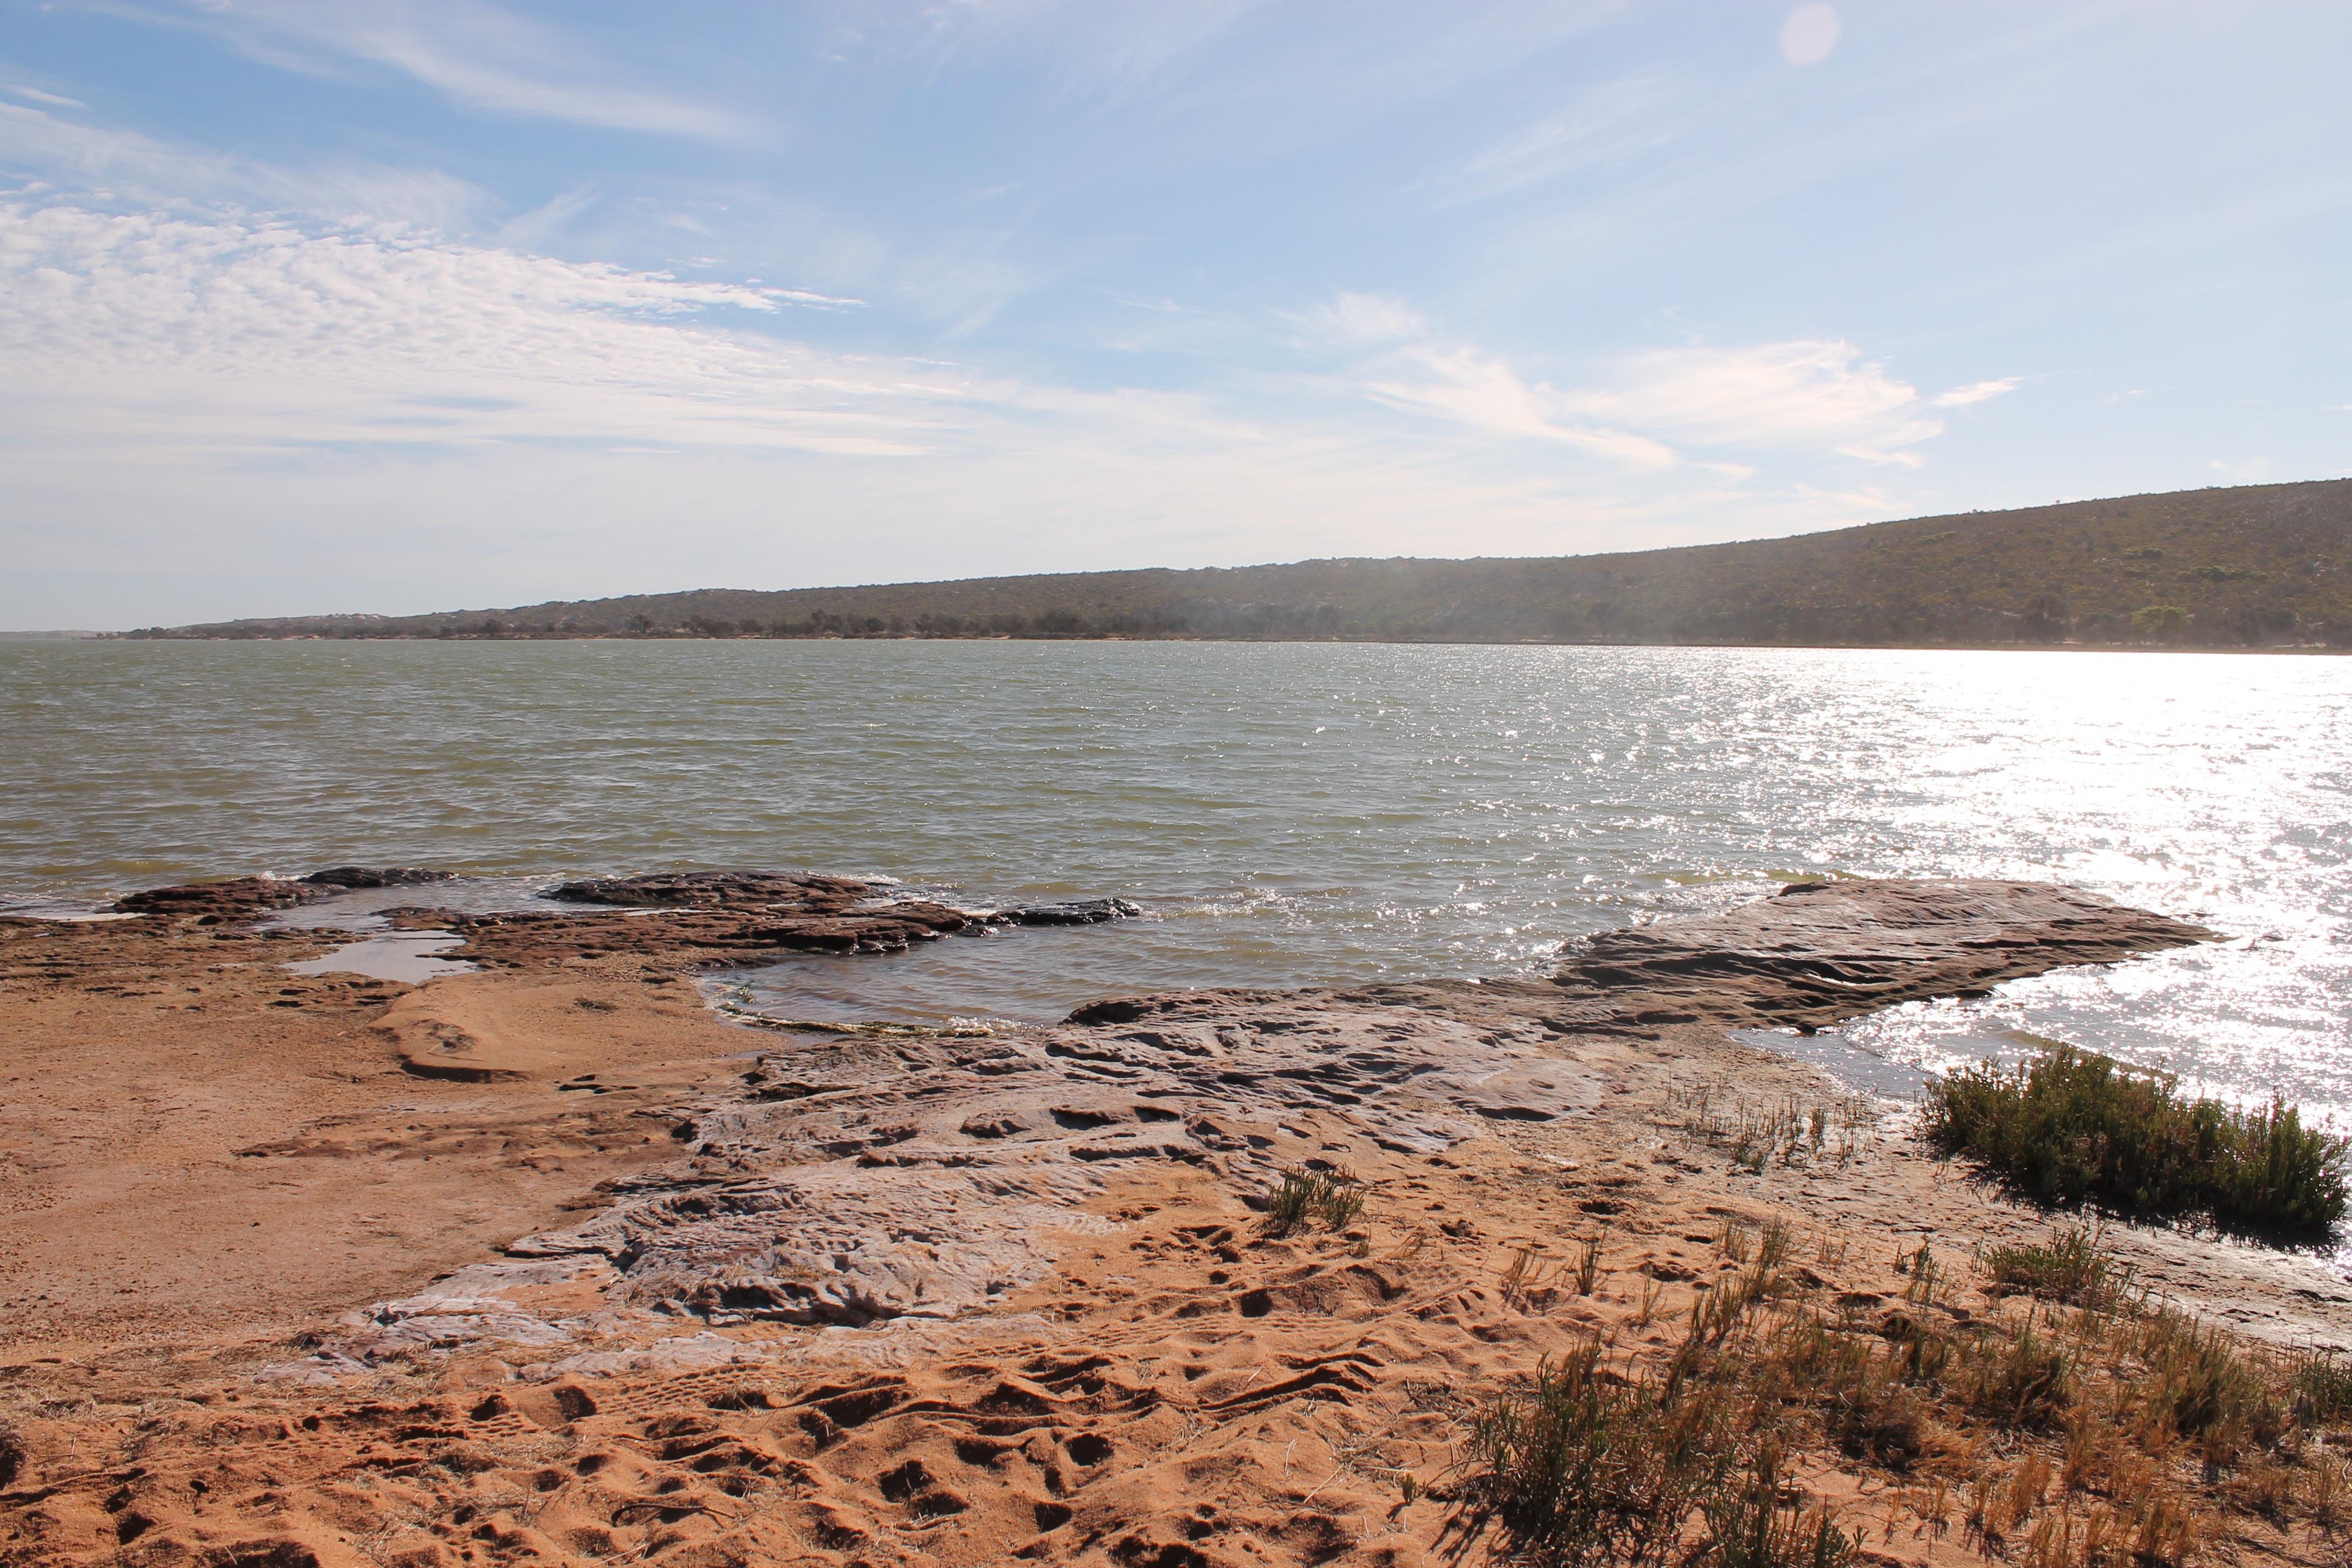
beach, landscape, sea, coast, rock, ocean, horizon, shore, lake, cove, bay, reservoir, terrain, body of water, loch, outback, kalbarri, natural environment, geographical feature, murchison river, infinite width